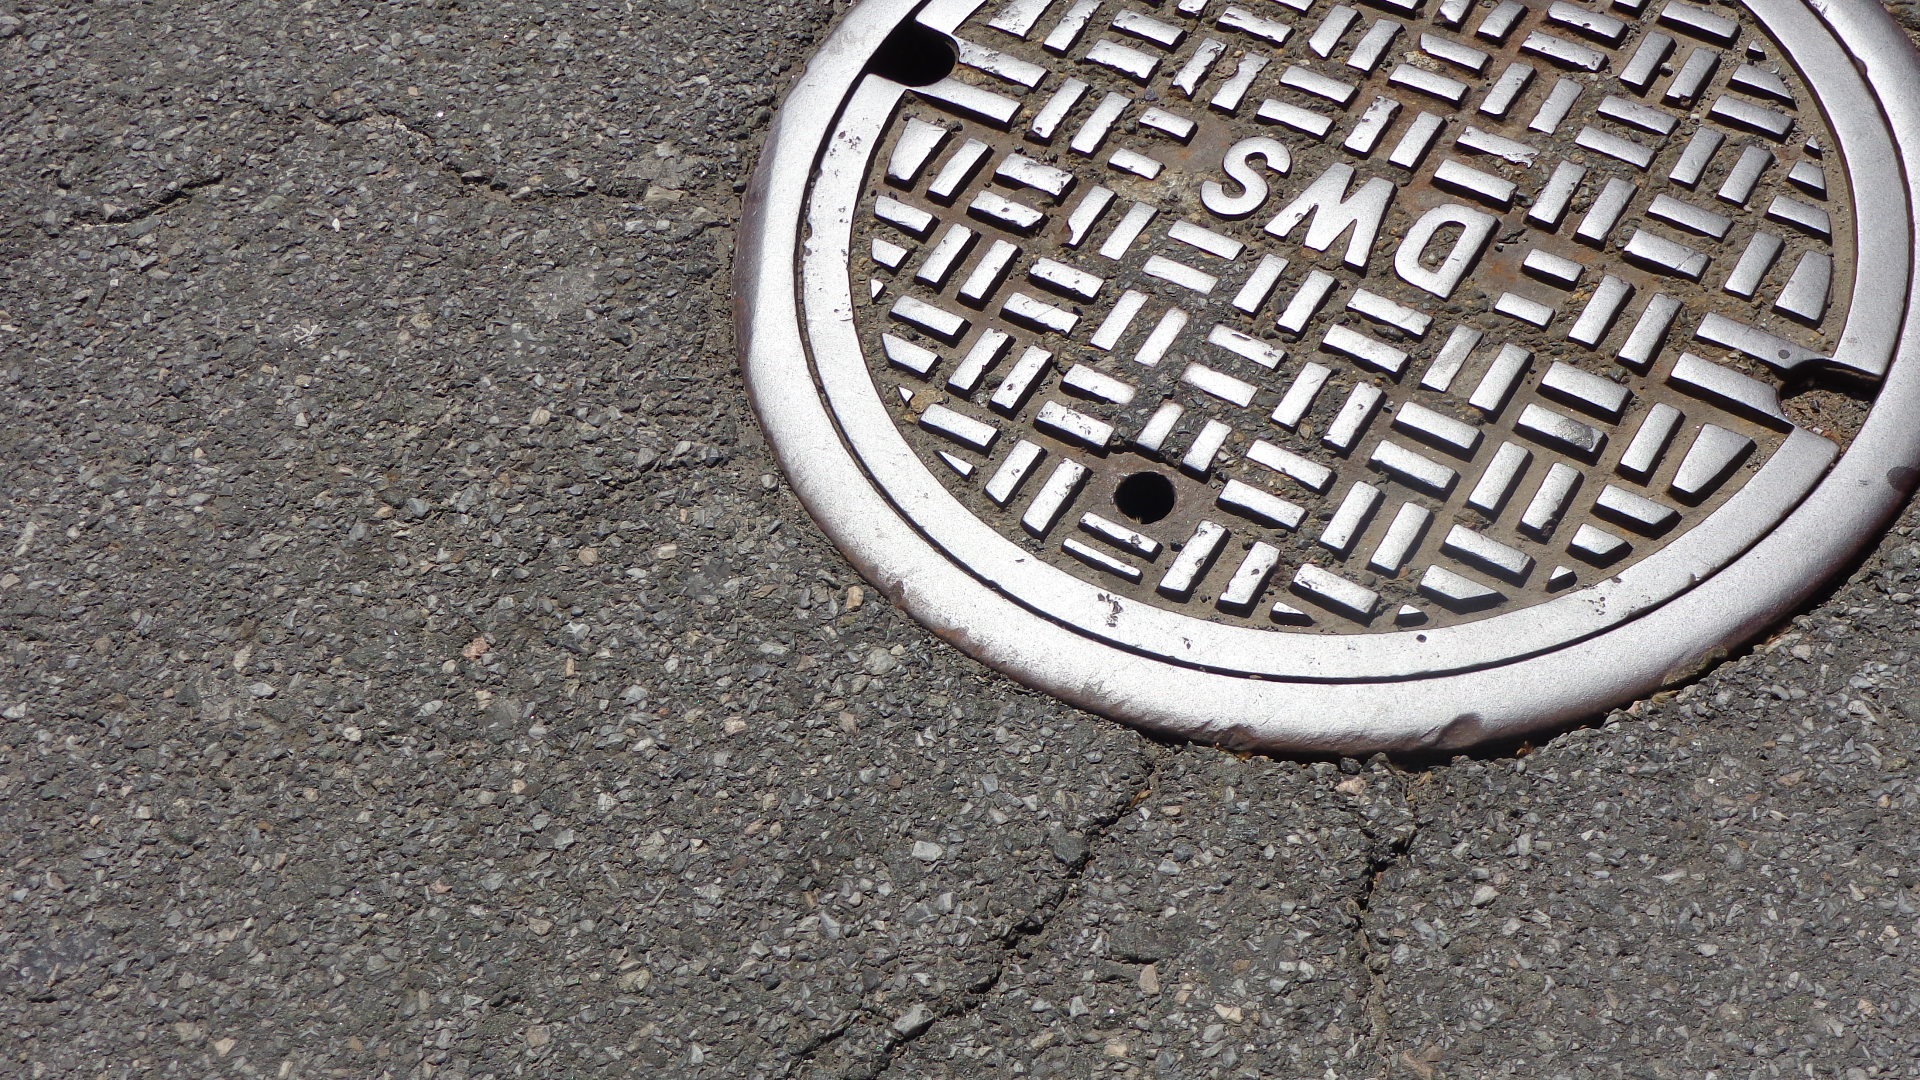
road, street, wheel, city, asphalt, pavement, construction, gray, industrial, sewer, infrastructure, manhole, shape, sewage, road surface, manhole cover